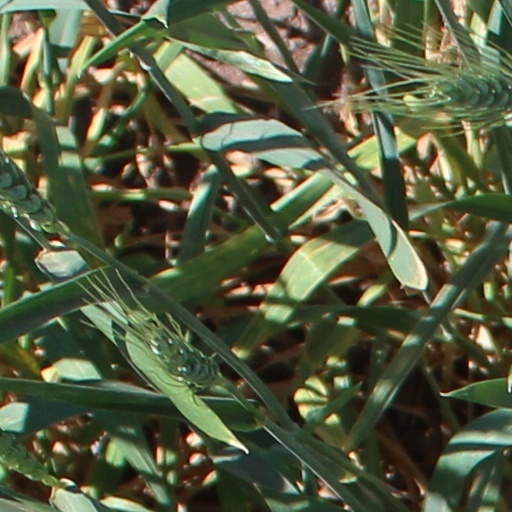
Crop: wheat